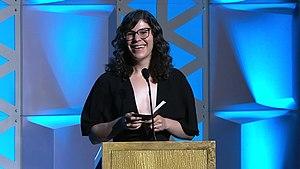
Rebecca Sugar est une animatrice, compositrice et réalisatrice américaine. Elle est principalement connue pour être la créatrice de Steven Universe pour Cartoon Network, qui lui a permis de devenir la première femme à créer indépendamment une série sur la chaîne. Sugar était auparavant auteur et artiste de storyboard pour la série animée Adventure Time. Ses travaux sur Adventure Time et Steven Universe lui ont rapporté trois nominations aux Primetime Emmy Award.